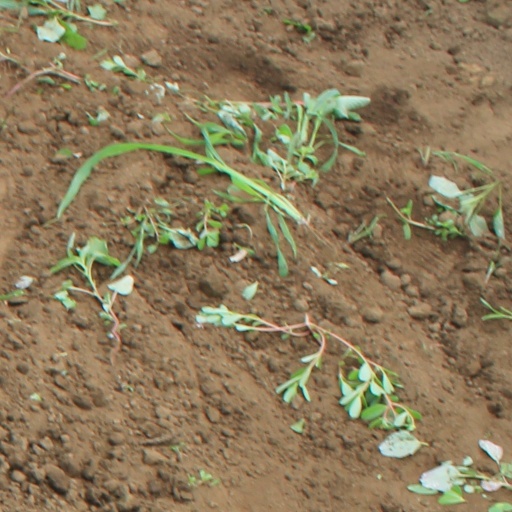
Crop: soybean